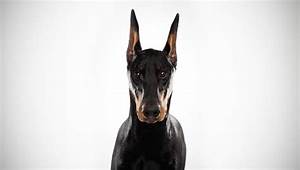
Label: dog